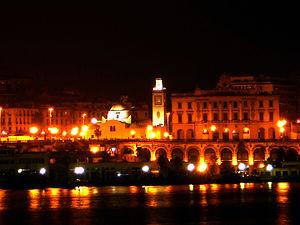
vue de la mer. This is a photo of a monument in Algeria identified by the ID 16-019